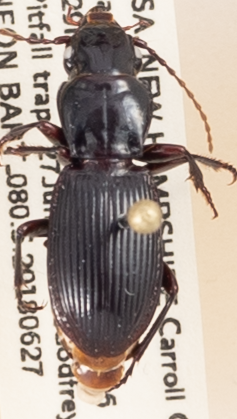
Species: Pterostichus rostratus
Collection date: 2018-06-27 04:00:00
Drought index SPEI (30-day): -0.156
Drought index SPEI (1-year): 0.47
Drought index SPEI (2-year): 0.47